Mushing

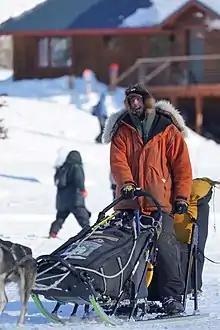
Brent Sass departing Rainy Pass checkpoint during the Iditarod 2020

The practice of using dogs to pull sleds dates back to at least 6000 BC. Remnants of sleds and harnesses has been found with canine remains in Siberia which carbon-dated to 7800–8000 years ago. Native American cultures also used dogs to pull loads.